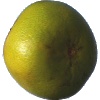
Label: Pomelo Sweetie 1